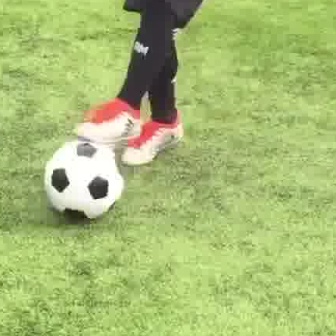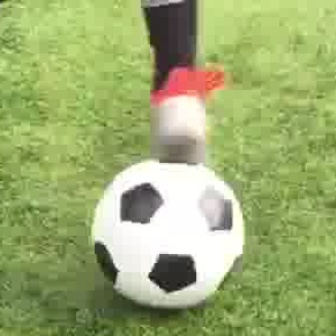
  Please identify the target specified by the bounding box [40,138,125,223] in the first image and locate it in the second image. Return the coordinates in [x_min,y_min,x_max,y_max] format.
Answer: [87,152,245,311]